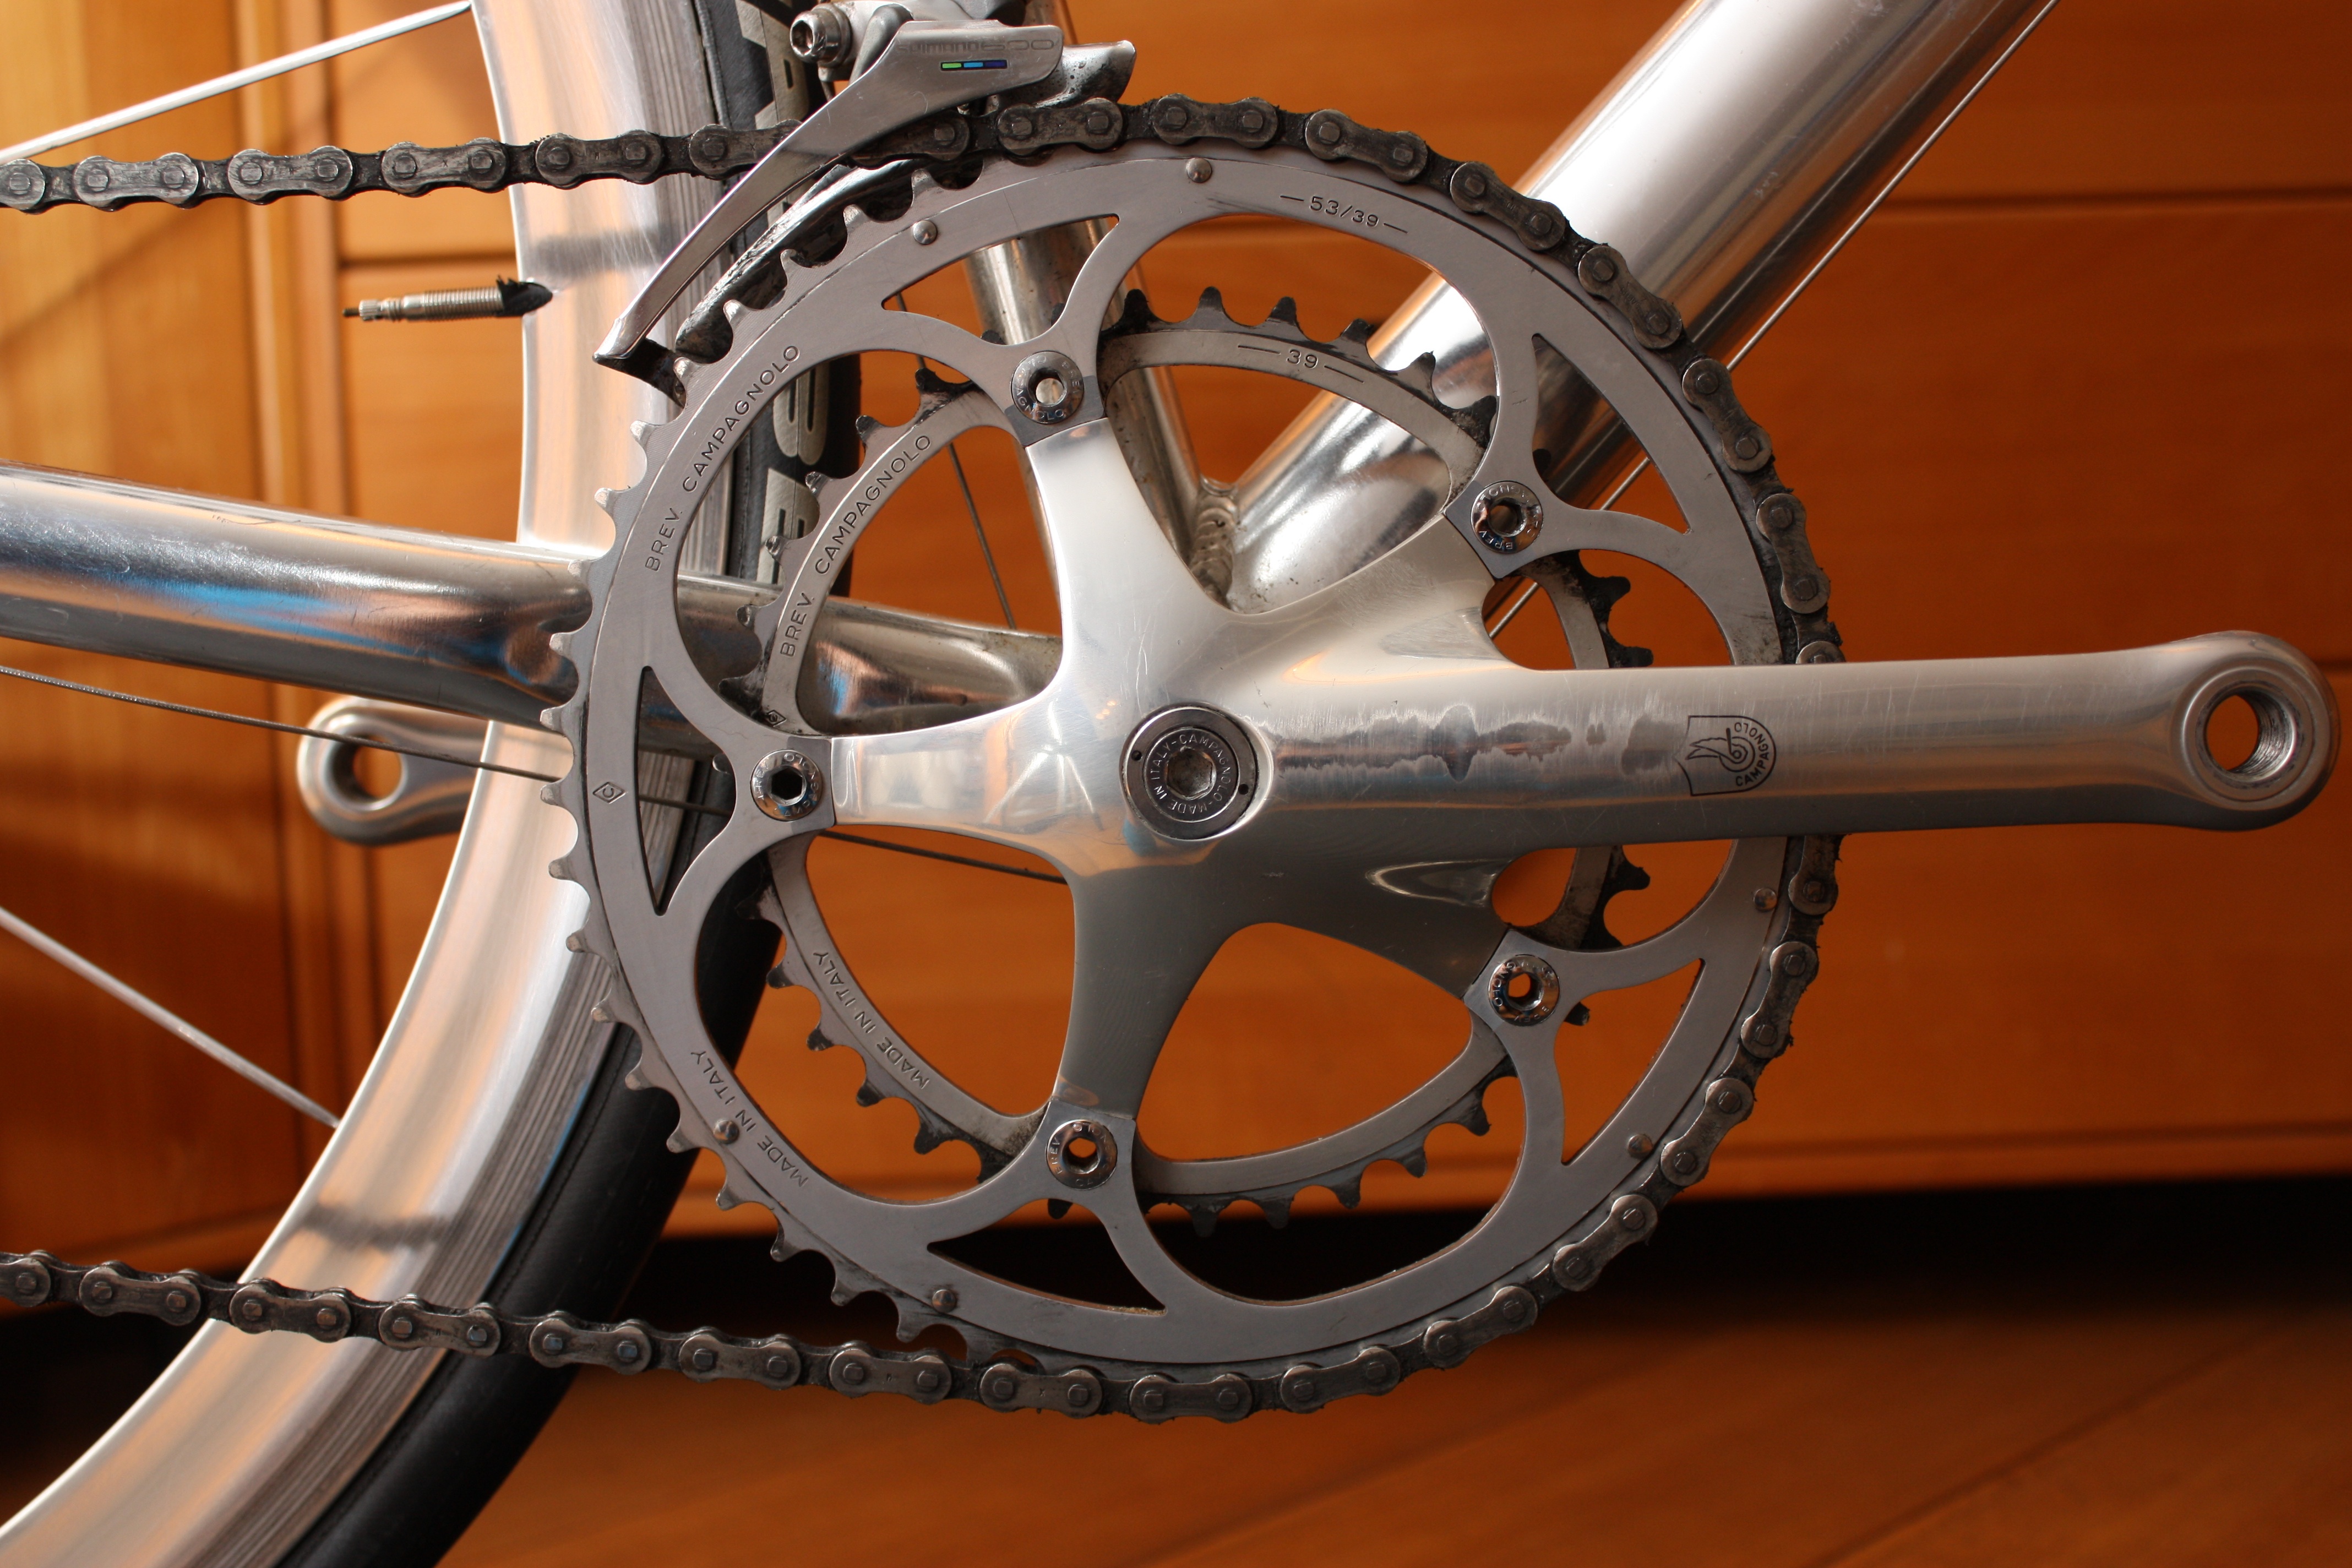
wheel, chain, bicycle, bike, vehicle, spoke, gear, motorcycle, drive, sports equipment, mountain bike, rim, road bike, freeride, crank, bicycle frame, bicycle wheel, land vehicle, bicycle part, cyclo cross bicycle, bmx bike, freestyle bmx, road bicycle, racing bicycle